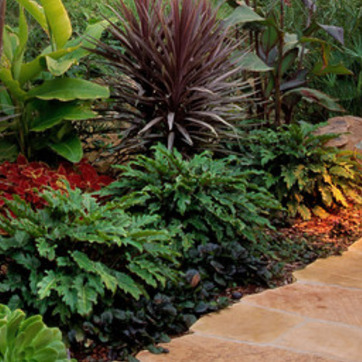
Material: foliage